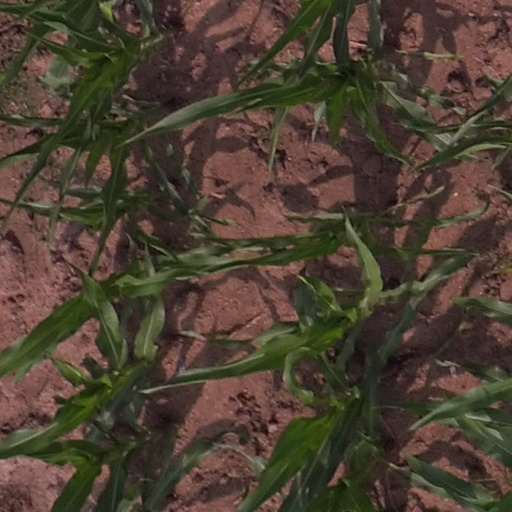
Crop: maize; corn